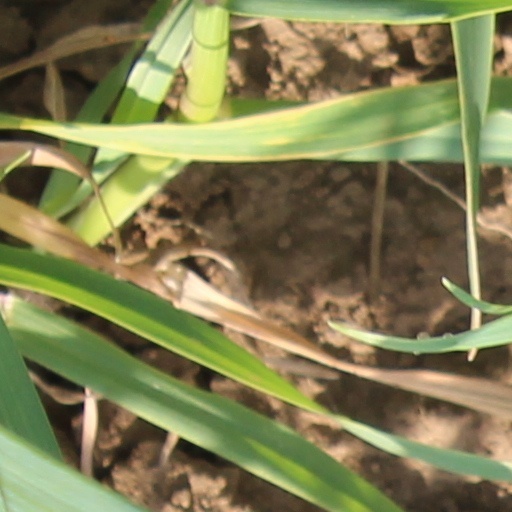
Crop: wheat